List of Angel Witch members

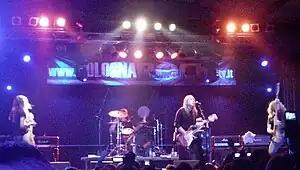
Angel Witch performing in 2010.

Angel Witch are a British heavy metal band from London. Formed in 1978 following the breakup of earlier outfit Lucifer, the group originally included vocalist and lead guitarist Kevin Heybourne, rhythm guitarist Rob Downing, bassist and keyboardist Kevin "Skids" Riddles, and drummer Dave "Day Vog" Hogg. The group's current lineup includes Heybourne, bassist Will Palmer (since 2009), rhythm guitarist Jimmy Martin (since 2015) and drummer Fredrik Jansson (since 2016).